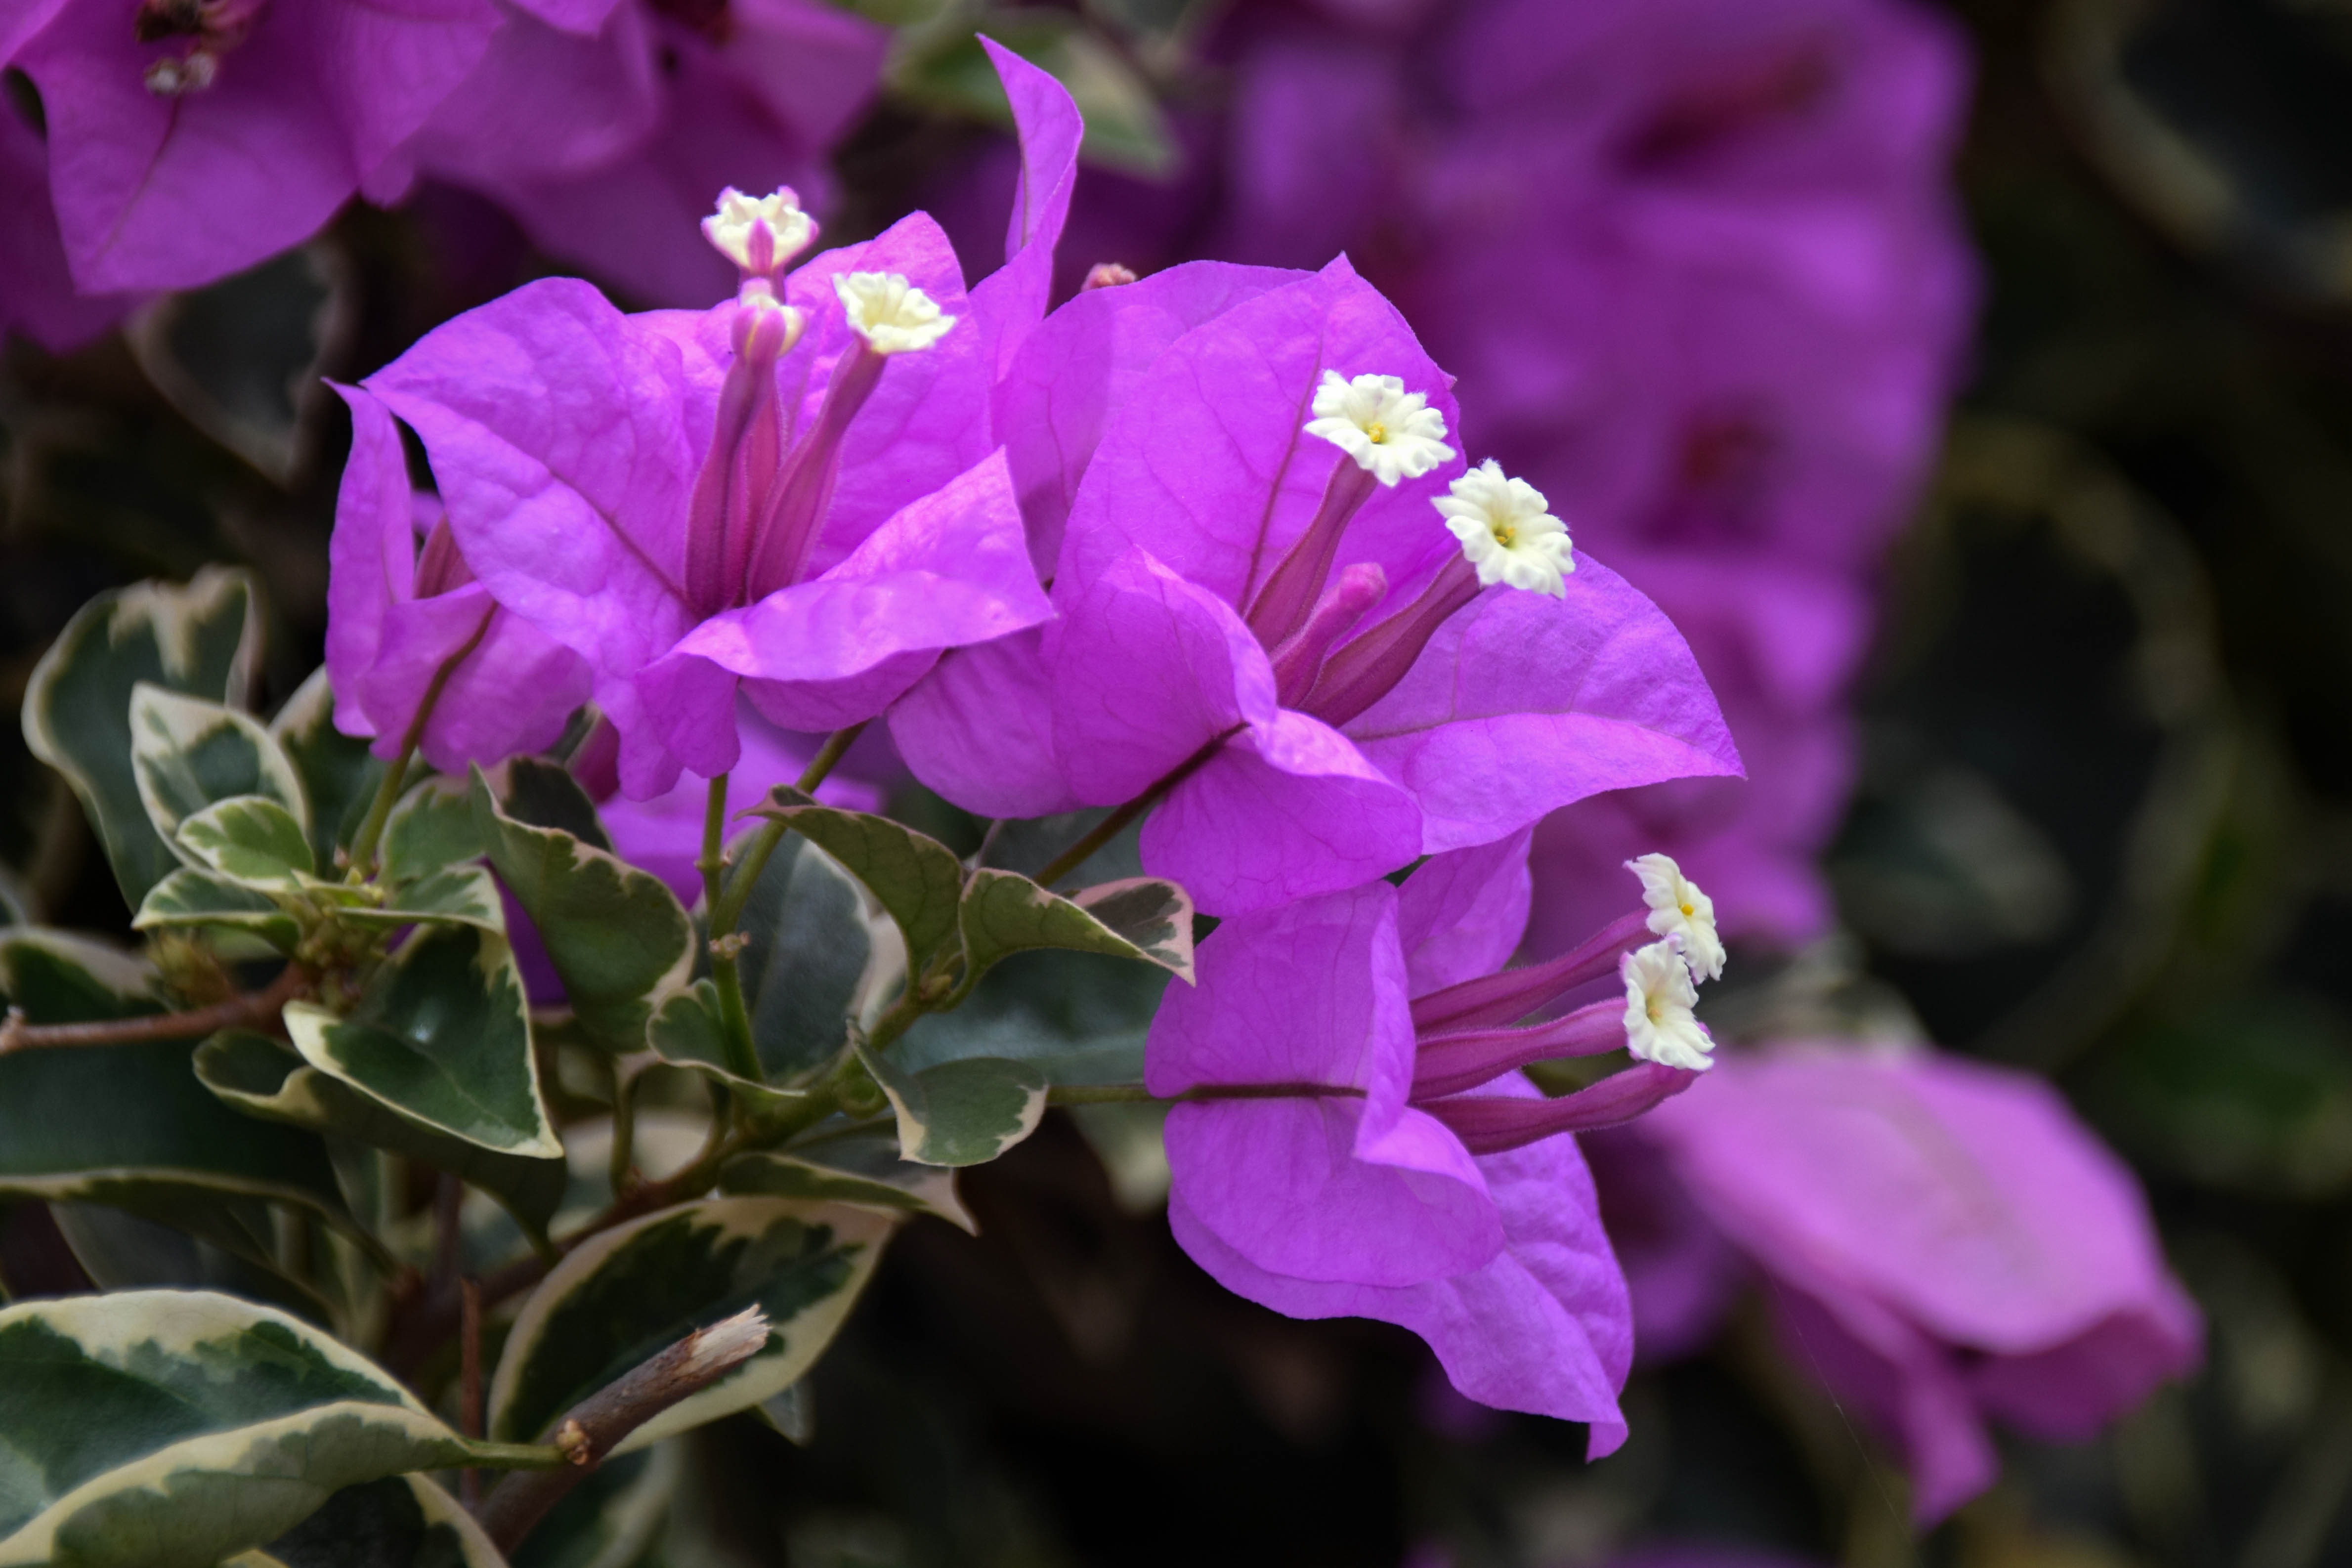
nature, blossom, plant, flower, purple, petal, bloom, travel, botany, pink, flora, wildflower, shrub, violet, indonesia, bali, macro photography, flowering plant, annual plant, land plant